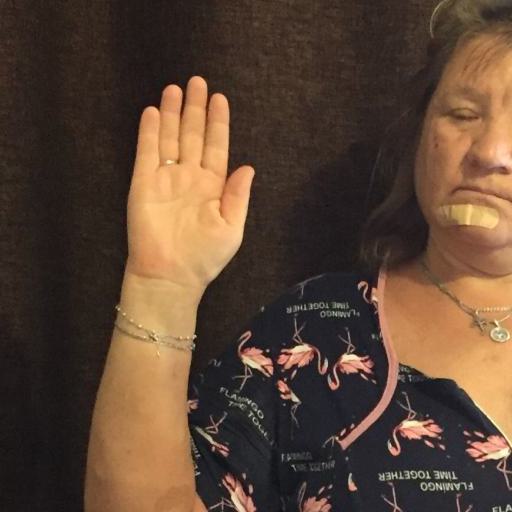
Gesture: stop